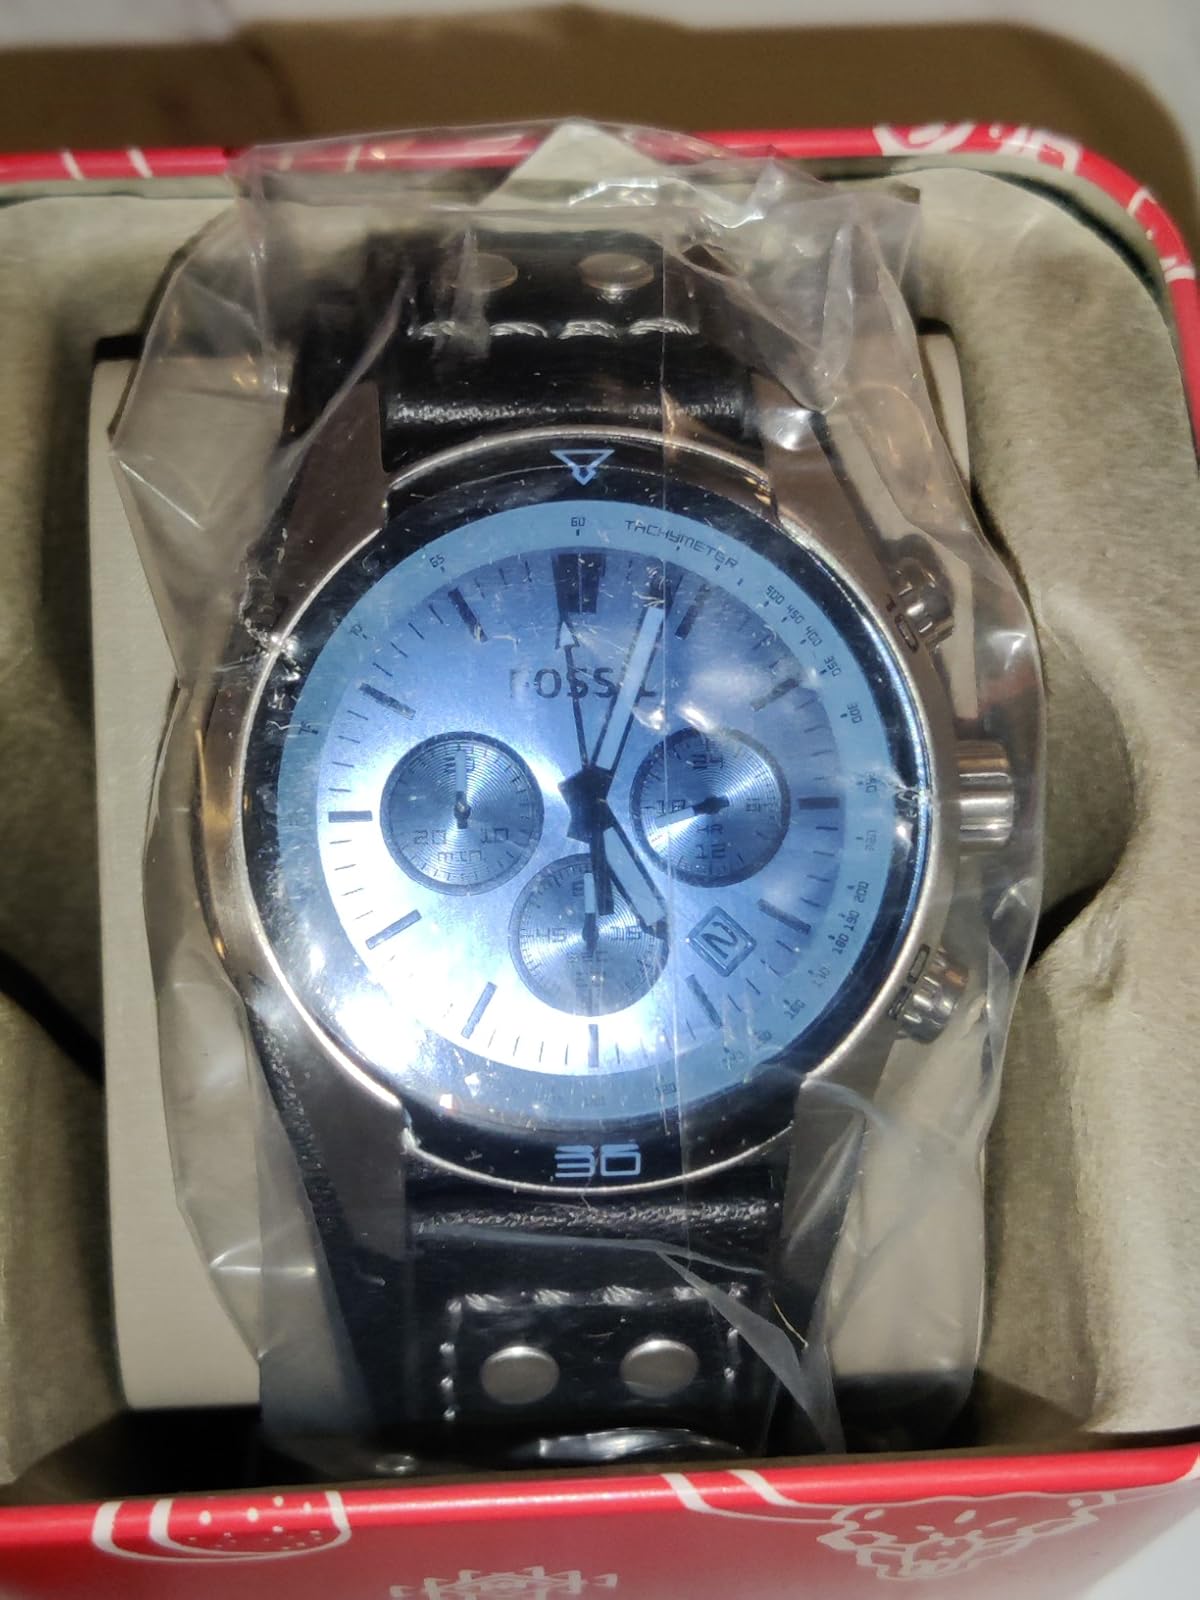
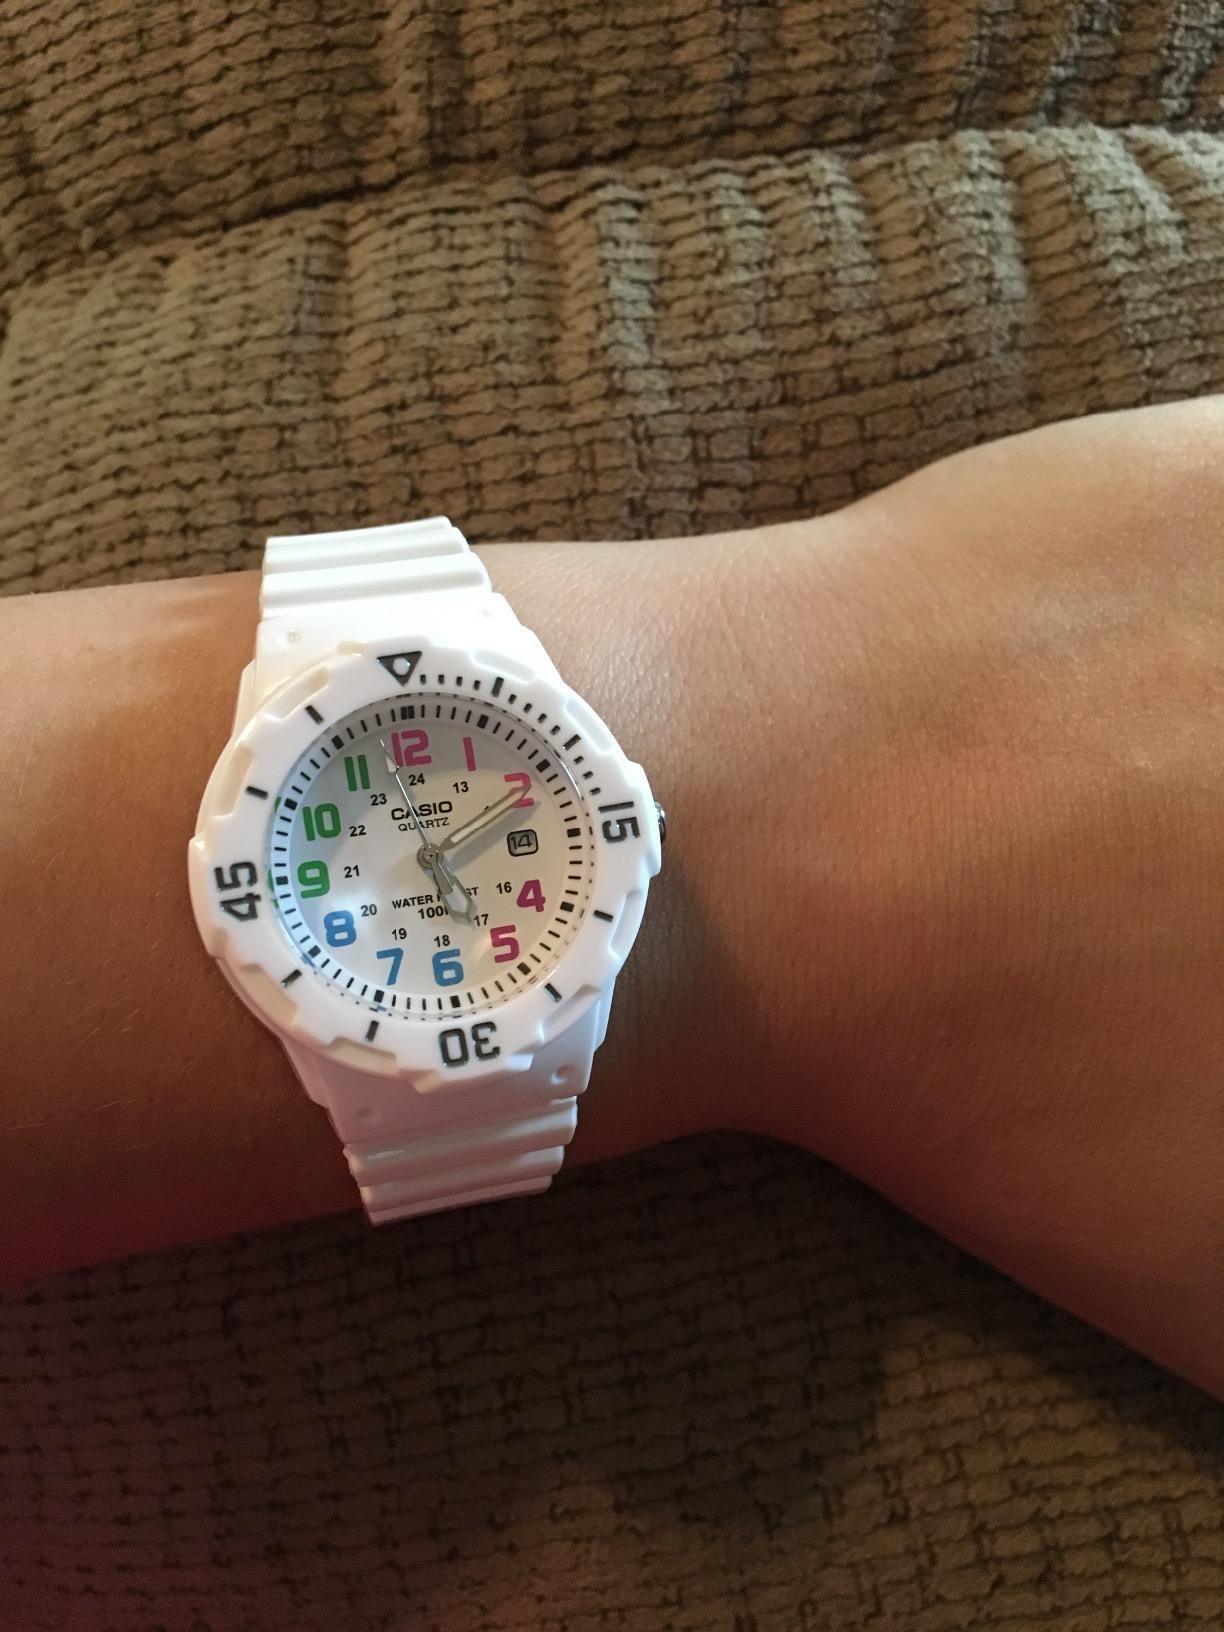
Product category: accessories_watch
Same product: no